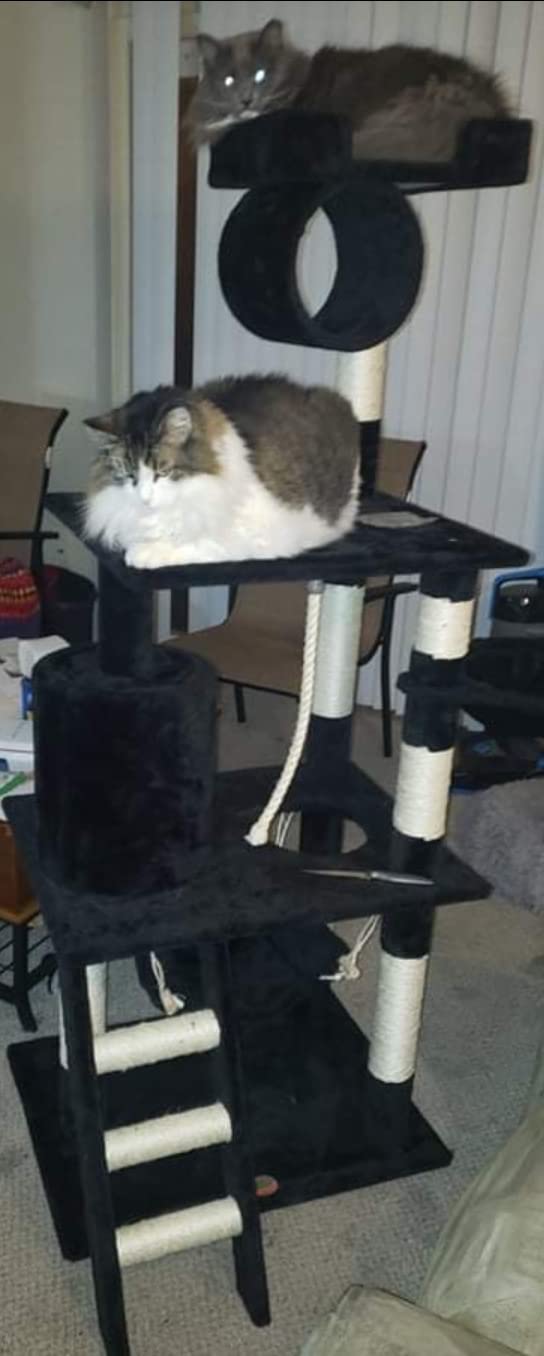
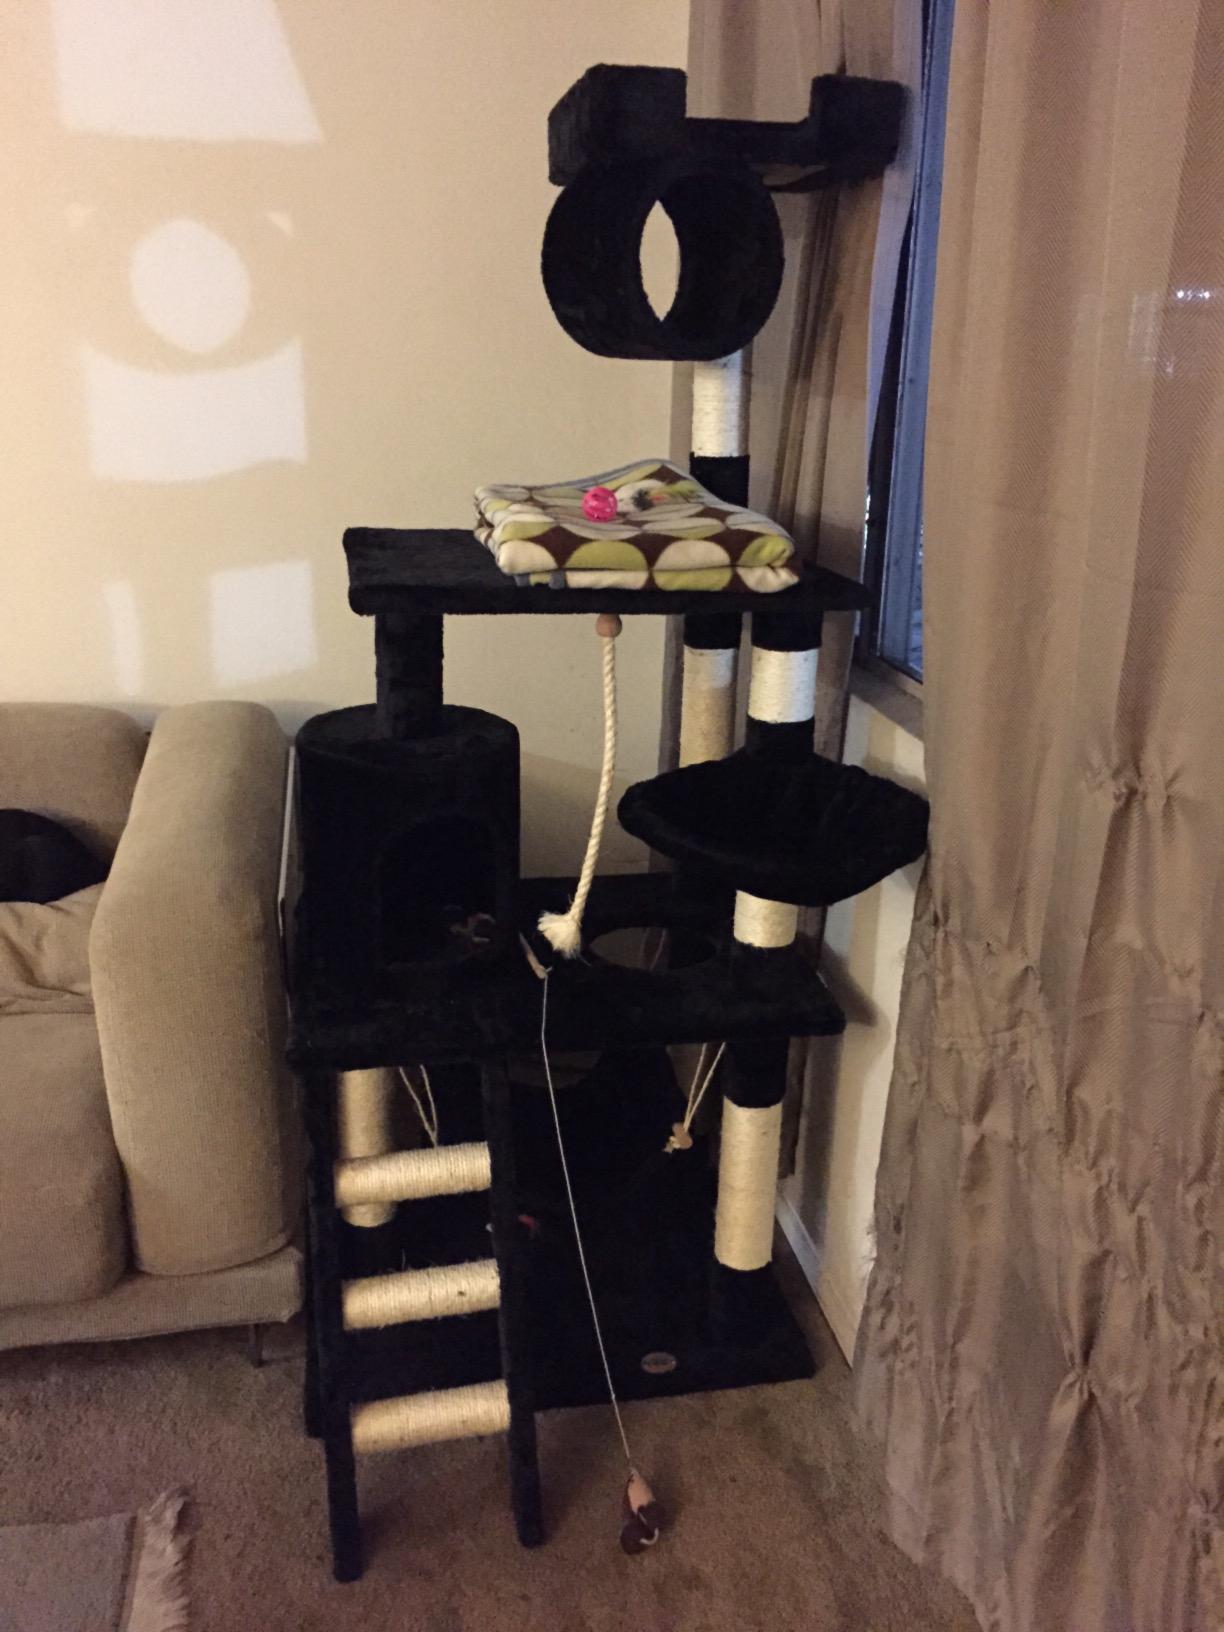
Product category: items_cat tree
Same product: yes